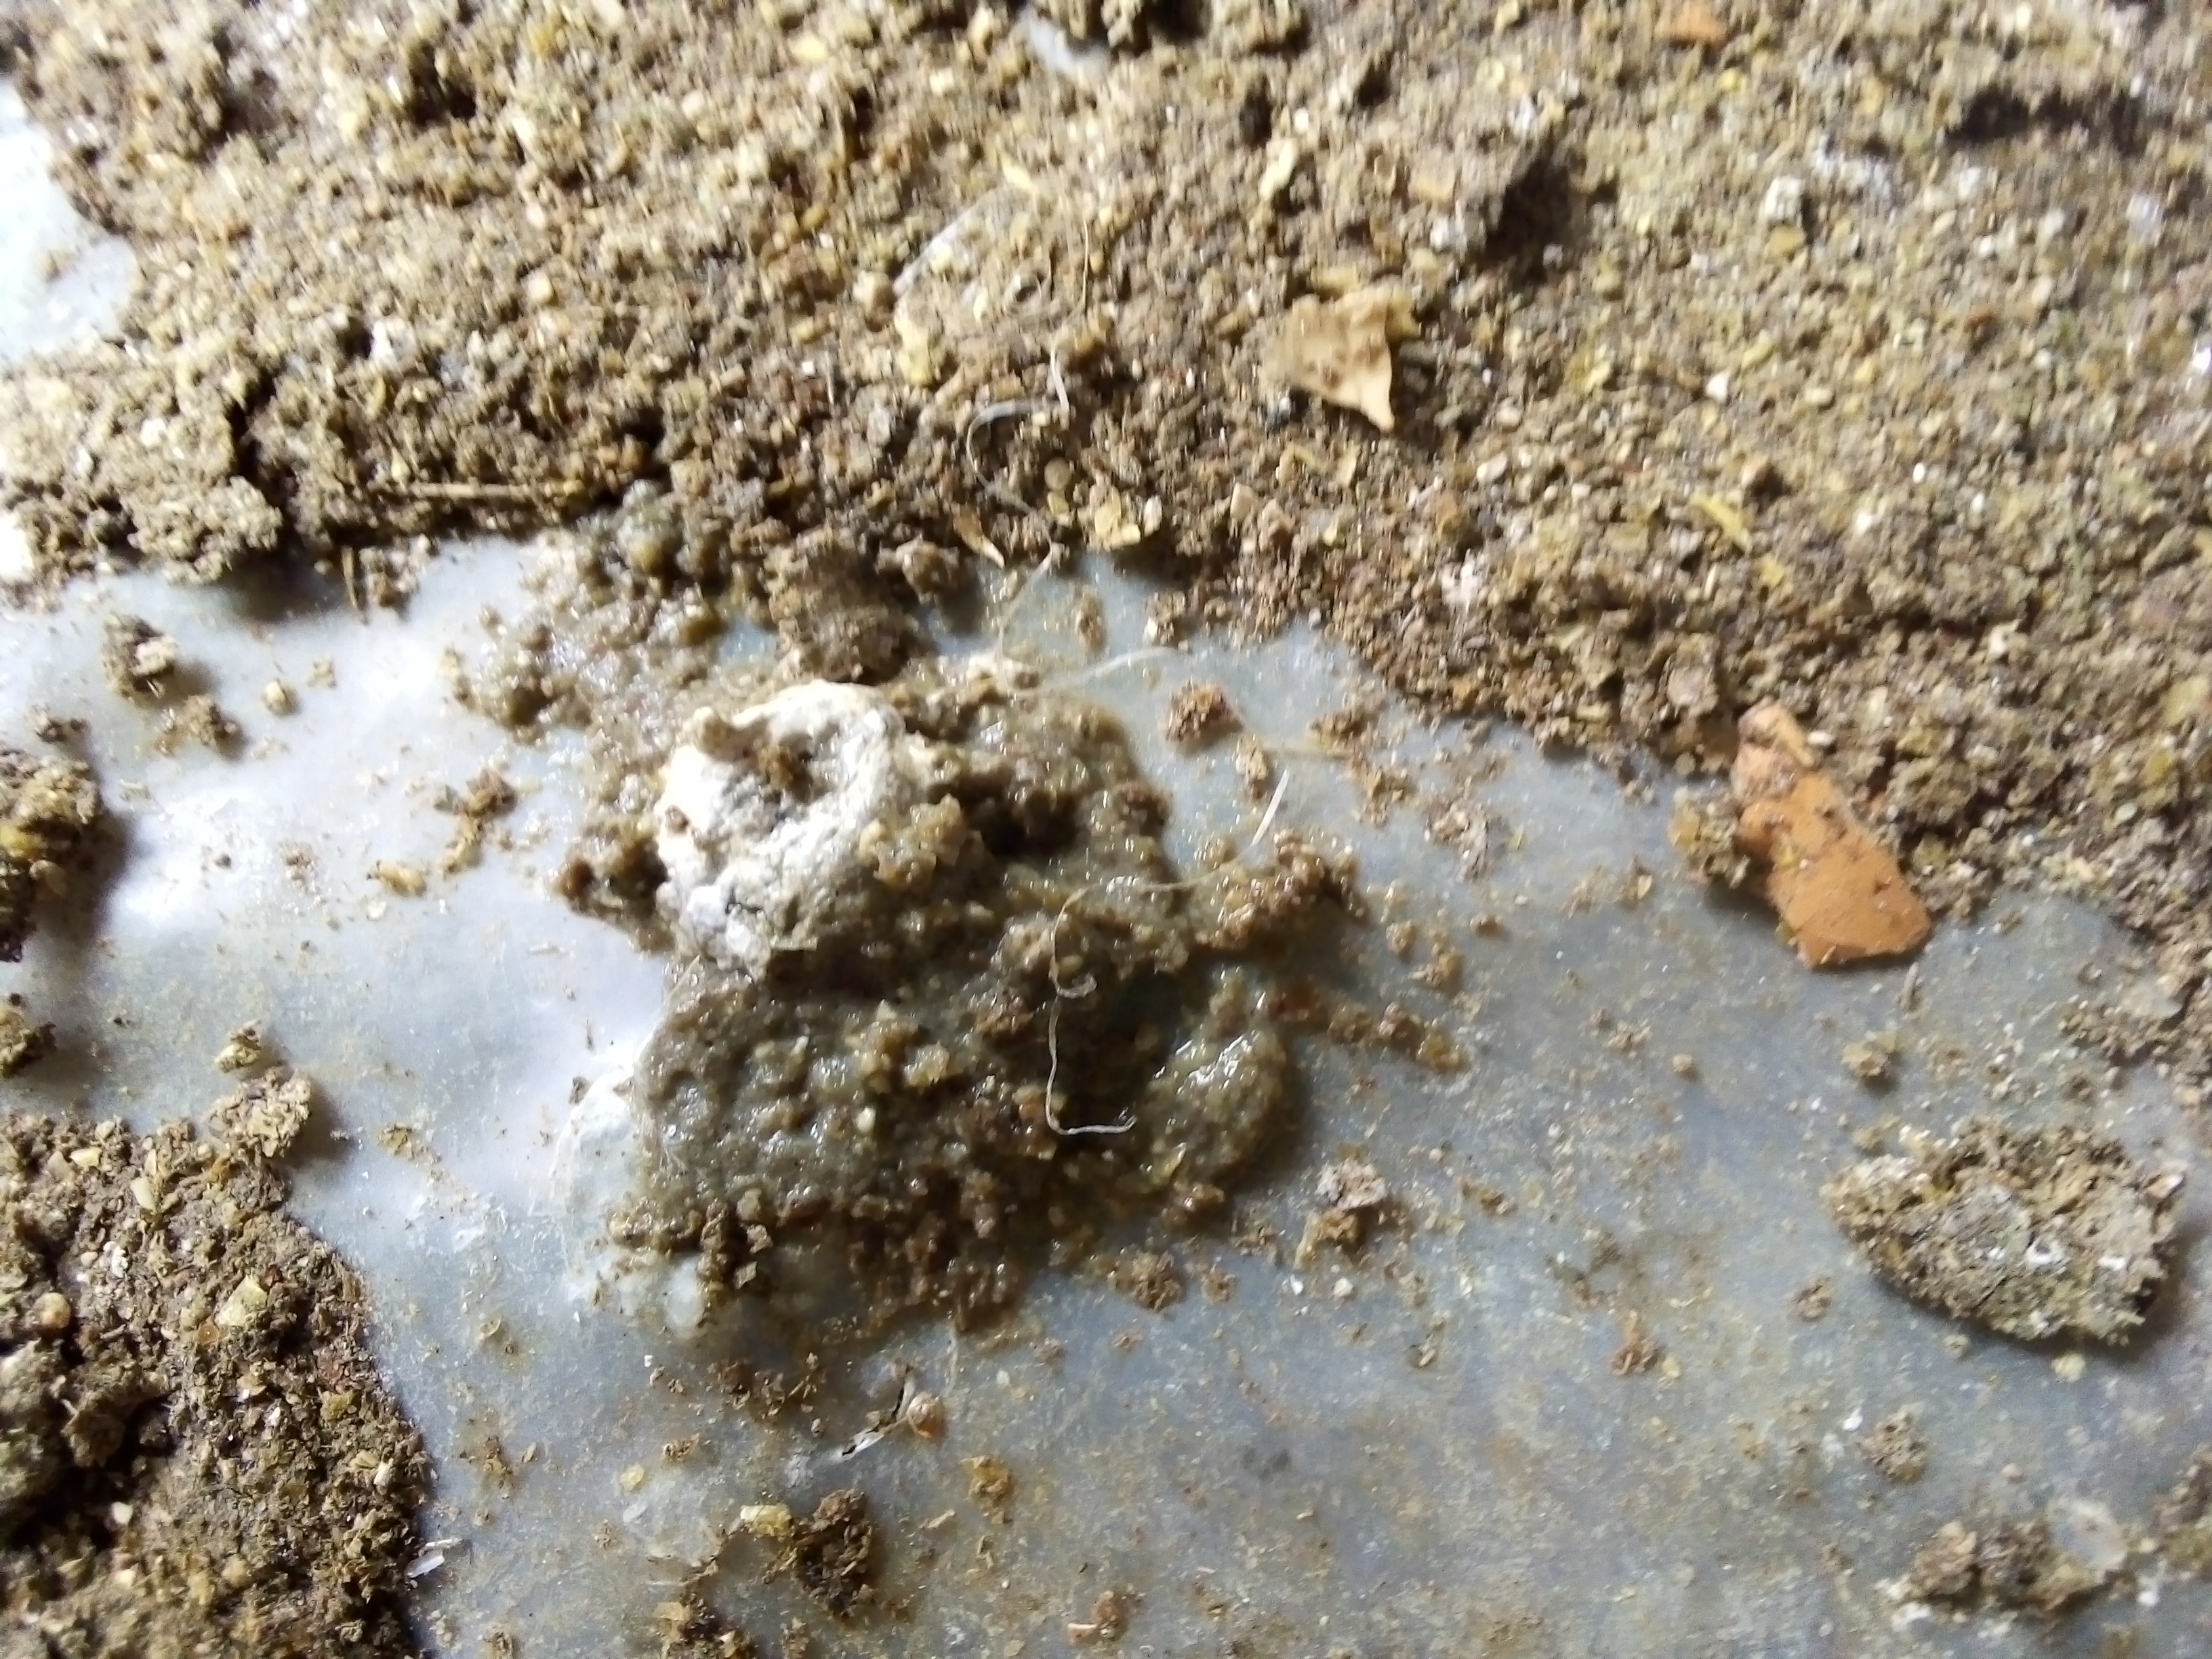
PCR-confirmed diagnosis: Salmonella